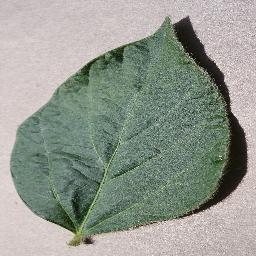
Label: Soybean___healthy